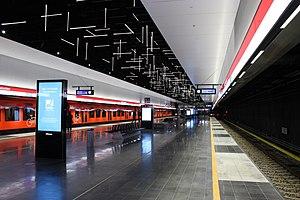
Keilaniemi est une section du quartier d'Otaniemi au sud-est d'Espoo en Finlande.
Esa Erkki Piironen est un architecte finlandais.